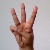
The image shows a hand gesture representing the letter 'W' in Indian Sign Language.